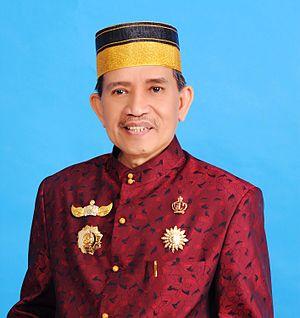
Andi Maddusila Andi Idjo (né le 9 juillet 1950), l'actuel roi de Gowa (Sulawesi du Sud) en Indonésie
Gowa est un État princier d'Indonésie. Il fut le plus puissant des États de l'est de l'archipel. Sa capitale était située au sud de l'actuelle Makassar, capitale de la province de Sulawesi du Sud.